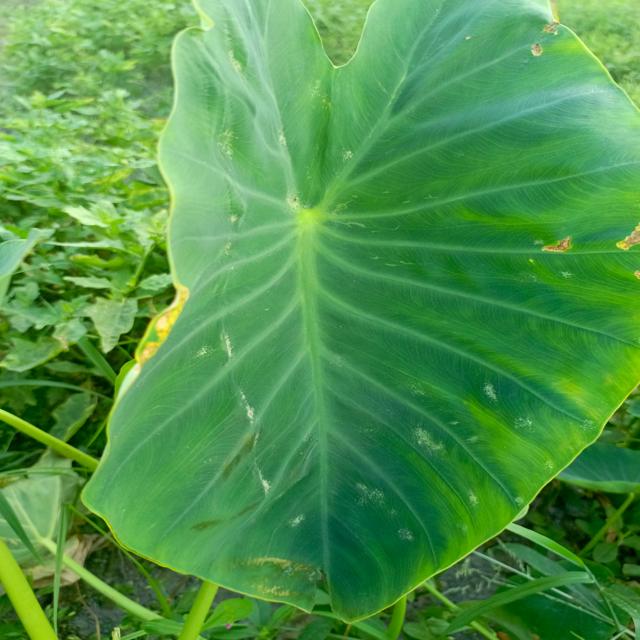
Label: Early_Blight